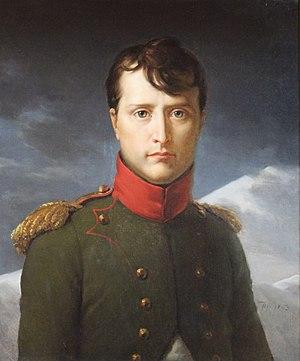
Le Consulat est un régime politique français issu du coup d'État du 18 Brumaire an VIII, qui renverse le régime du Directoire. La constitution de l'an VIII établit alors un régime politique autoritaire dirigé par trois consuls et en réalité par le seul Premier consul Napoléon Bonaparte, qui deviendra consul à vie en 1802. Le Consulat a duré jusqu'au 18 mai 1804, date de la fin de la Première République française et de la proclamation du Premier Empire.
Anne-Louise-Germaine Necker, baronne de Staël-Holstein, connue sous le nom de Madame de Staël, est une romancière, épistolière et philosophe genevoise et française née le 22 avril 1766 à Paris où elle est morte le 14 juillet 1817.